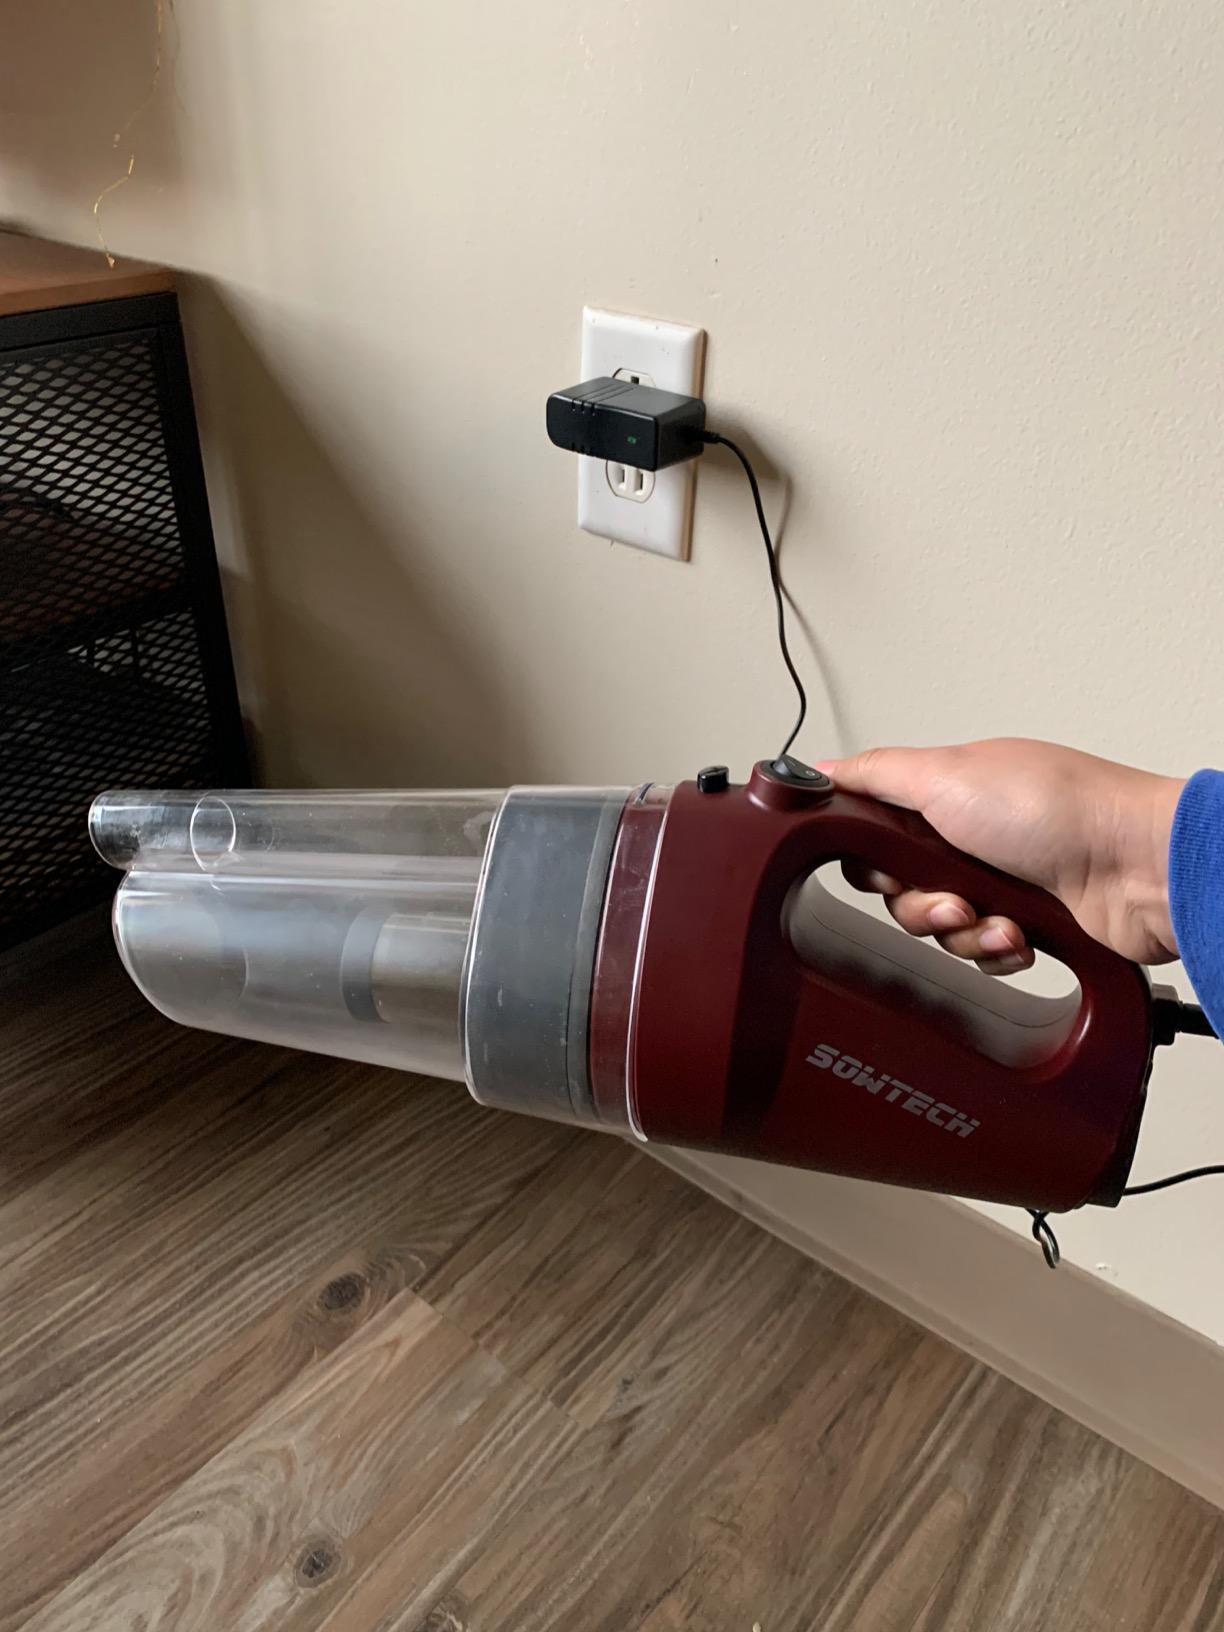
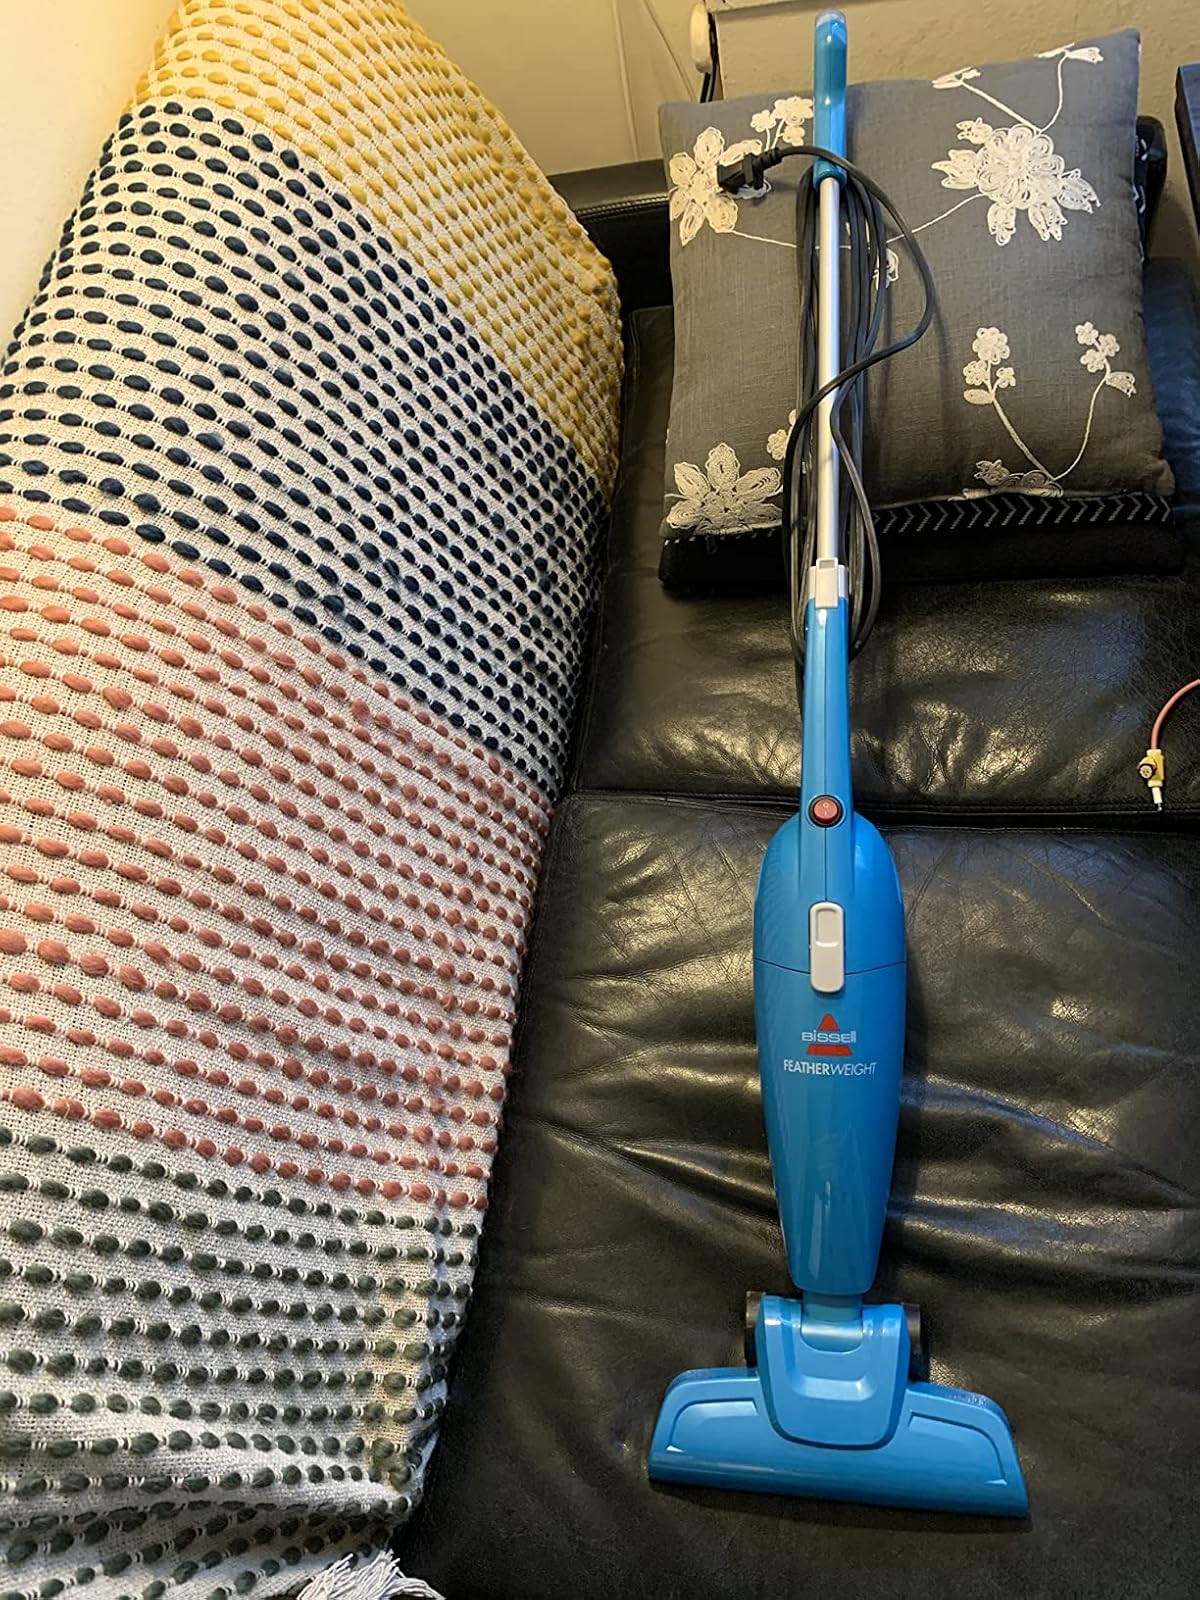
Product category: items_vacuum
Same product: no